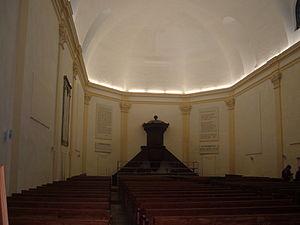
Temple réformé de la rue du Hâ, il s'agit de la première chapelle de la Compagnie de Notre-Dame, fondée par Sainte-Jeanne de Lestonnac en 1607 à Bordeaux, prise par Cédric TARTAUD-GINESTE en avril 2006.
Sainte Jeanne de Lestonnac, née le 27 décembre 1556 à Bordeaux et décédée le 2 février 1640, est une religieuse française du XVIIᵉ siècle. Mère de famille nombreuse devenue très tôt veuve elle se consacre à l'éducation des jeunes filles et fonde une congrégation religieuse féminine de spiritualité ignatienne, la Compagnie de Marie-Notre-Dame.